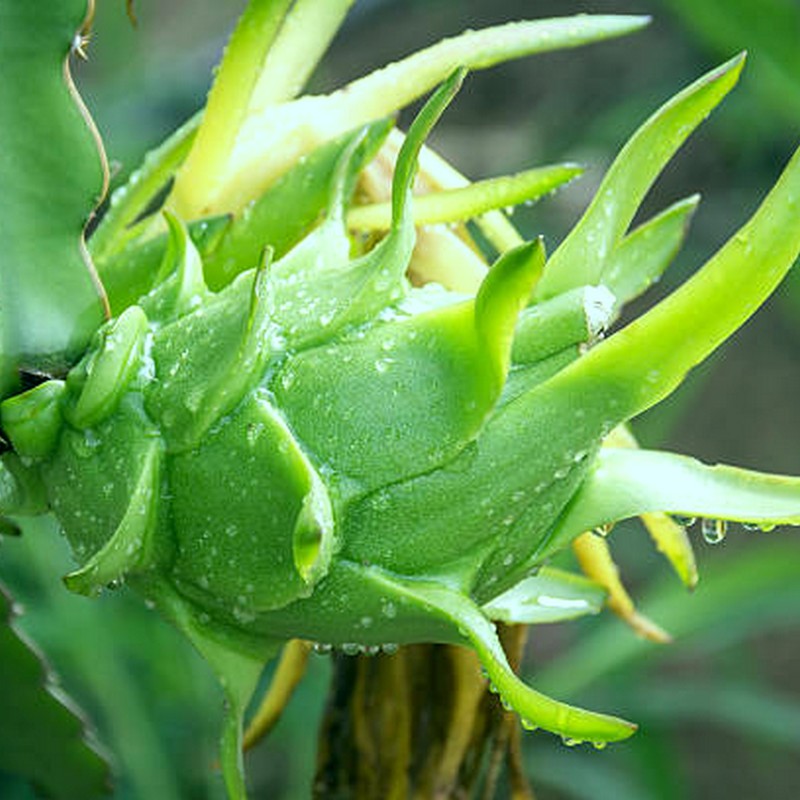
Label: Immature Dragon Fruit